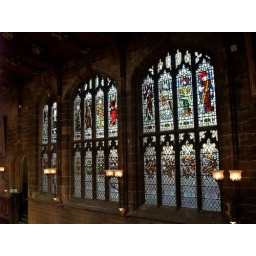
Stained glass window in St. Mary's Guildhall